The Future Ocean

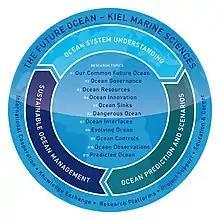
Organigram second funding period The Future Ocean

On 15 June 2012 the funding for the cluster of excellence The Future Ocean was extended by another five years. During this period from 1 November 2012 to 31 October 2017 the former research areas "Greenhouse Ocean" (A) and "Resources and Risks" (B) were terminated and replaced by the fully integrated "Research Topics" (R). There are a total of eleven multidisciplinary R topics. The research platforms and part of the central services were merged into the new science support (S).